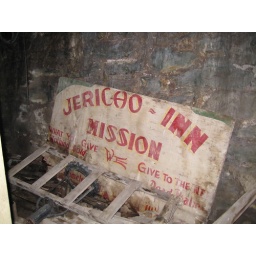
Nineteenth Century sign in junk pile below street level.